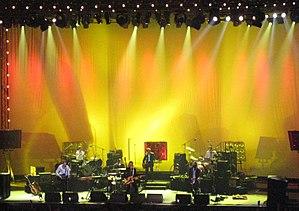
Nick Cave and the Bad Seeds [nɪk ˈkeɪv ɛn ðə bæːd siːdz] est un groupe de rock australien dont les membres sont issus de différents pays. Le groupe a été fondé en 1983 à Melbourne par deux ex-membres du groupe australien The Birthday Party : l’auteur-compositeur-interprète Nick Cave et le multi-instrumentiste Mick Harvey. La première formation du groupe comprend en outre le guitariste allemand du groupe de rock industriel Einstürzende Neubauten, Blixa Bargeld, qui restera vingt ans avec les Bad Seeds, l'ex-bassiste anglais de Magazine, Barry Adamson, et le guitariste australien Hugo Race. Anita Lane, un temps en relation amoureuse avec Nick a également participé, notamment en écrivant les paroles de quelques chansons. Le groupe enregistre son premier album, sorti en 1984 : From Her To Eternity. Le bassiste australien de The Birthday Party, Tracy Pew, a aussi joué avec le groupe lors de sa première tournée australienne, et lors des sessions d'enregistrement de l’album Kicking Against the Pricks.
Porphyria's Lover est un poème de Robert Browning d'abord publié sous le titre de Porphyria en janvier 1836 par le Monthly Repository, puis au sein des Dramatic Lyrics de 1842, en parallèle avec Johannes Agricola in Meditation, sous le titre commun Madhouse Cells. Le poème ne reçoit son appellation définitive qu'en 1863. Porphyria's Lover est le premier des monologues dramatiques qui, tout en restant relativement courts, explorent les méandres d'une psychologie anormale.